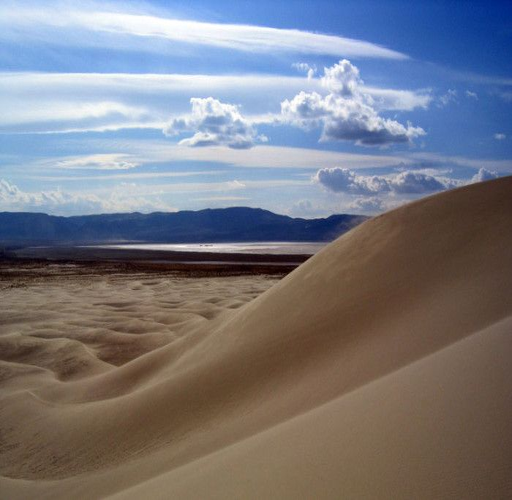
located miles east of a city is miles long and ft high .